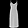
Label: Dress